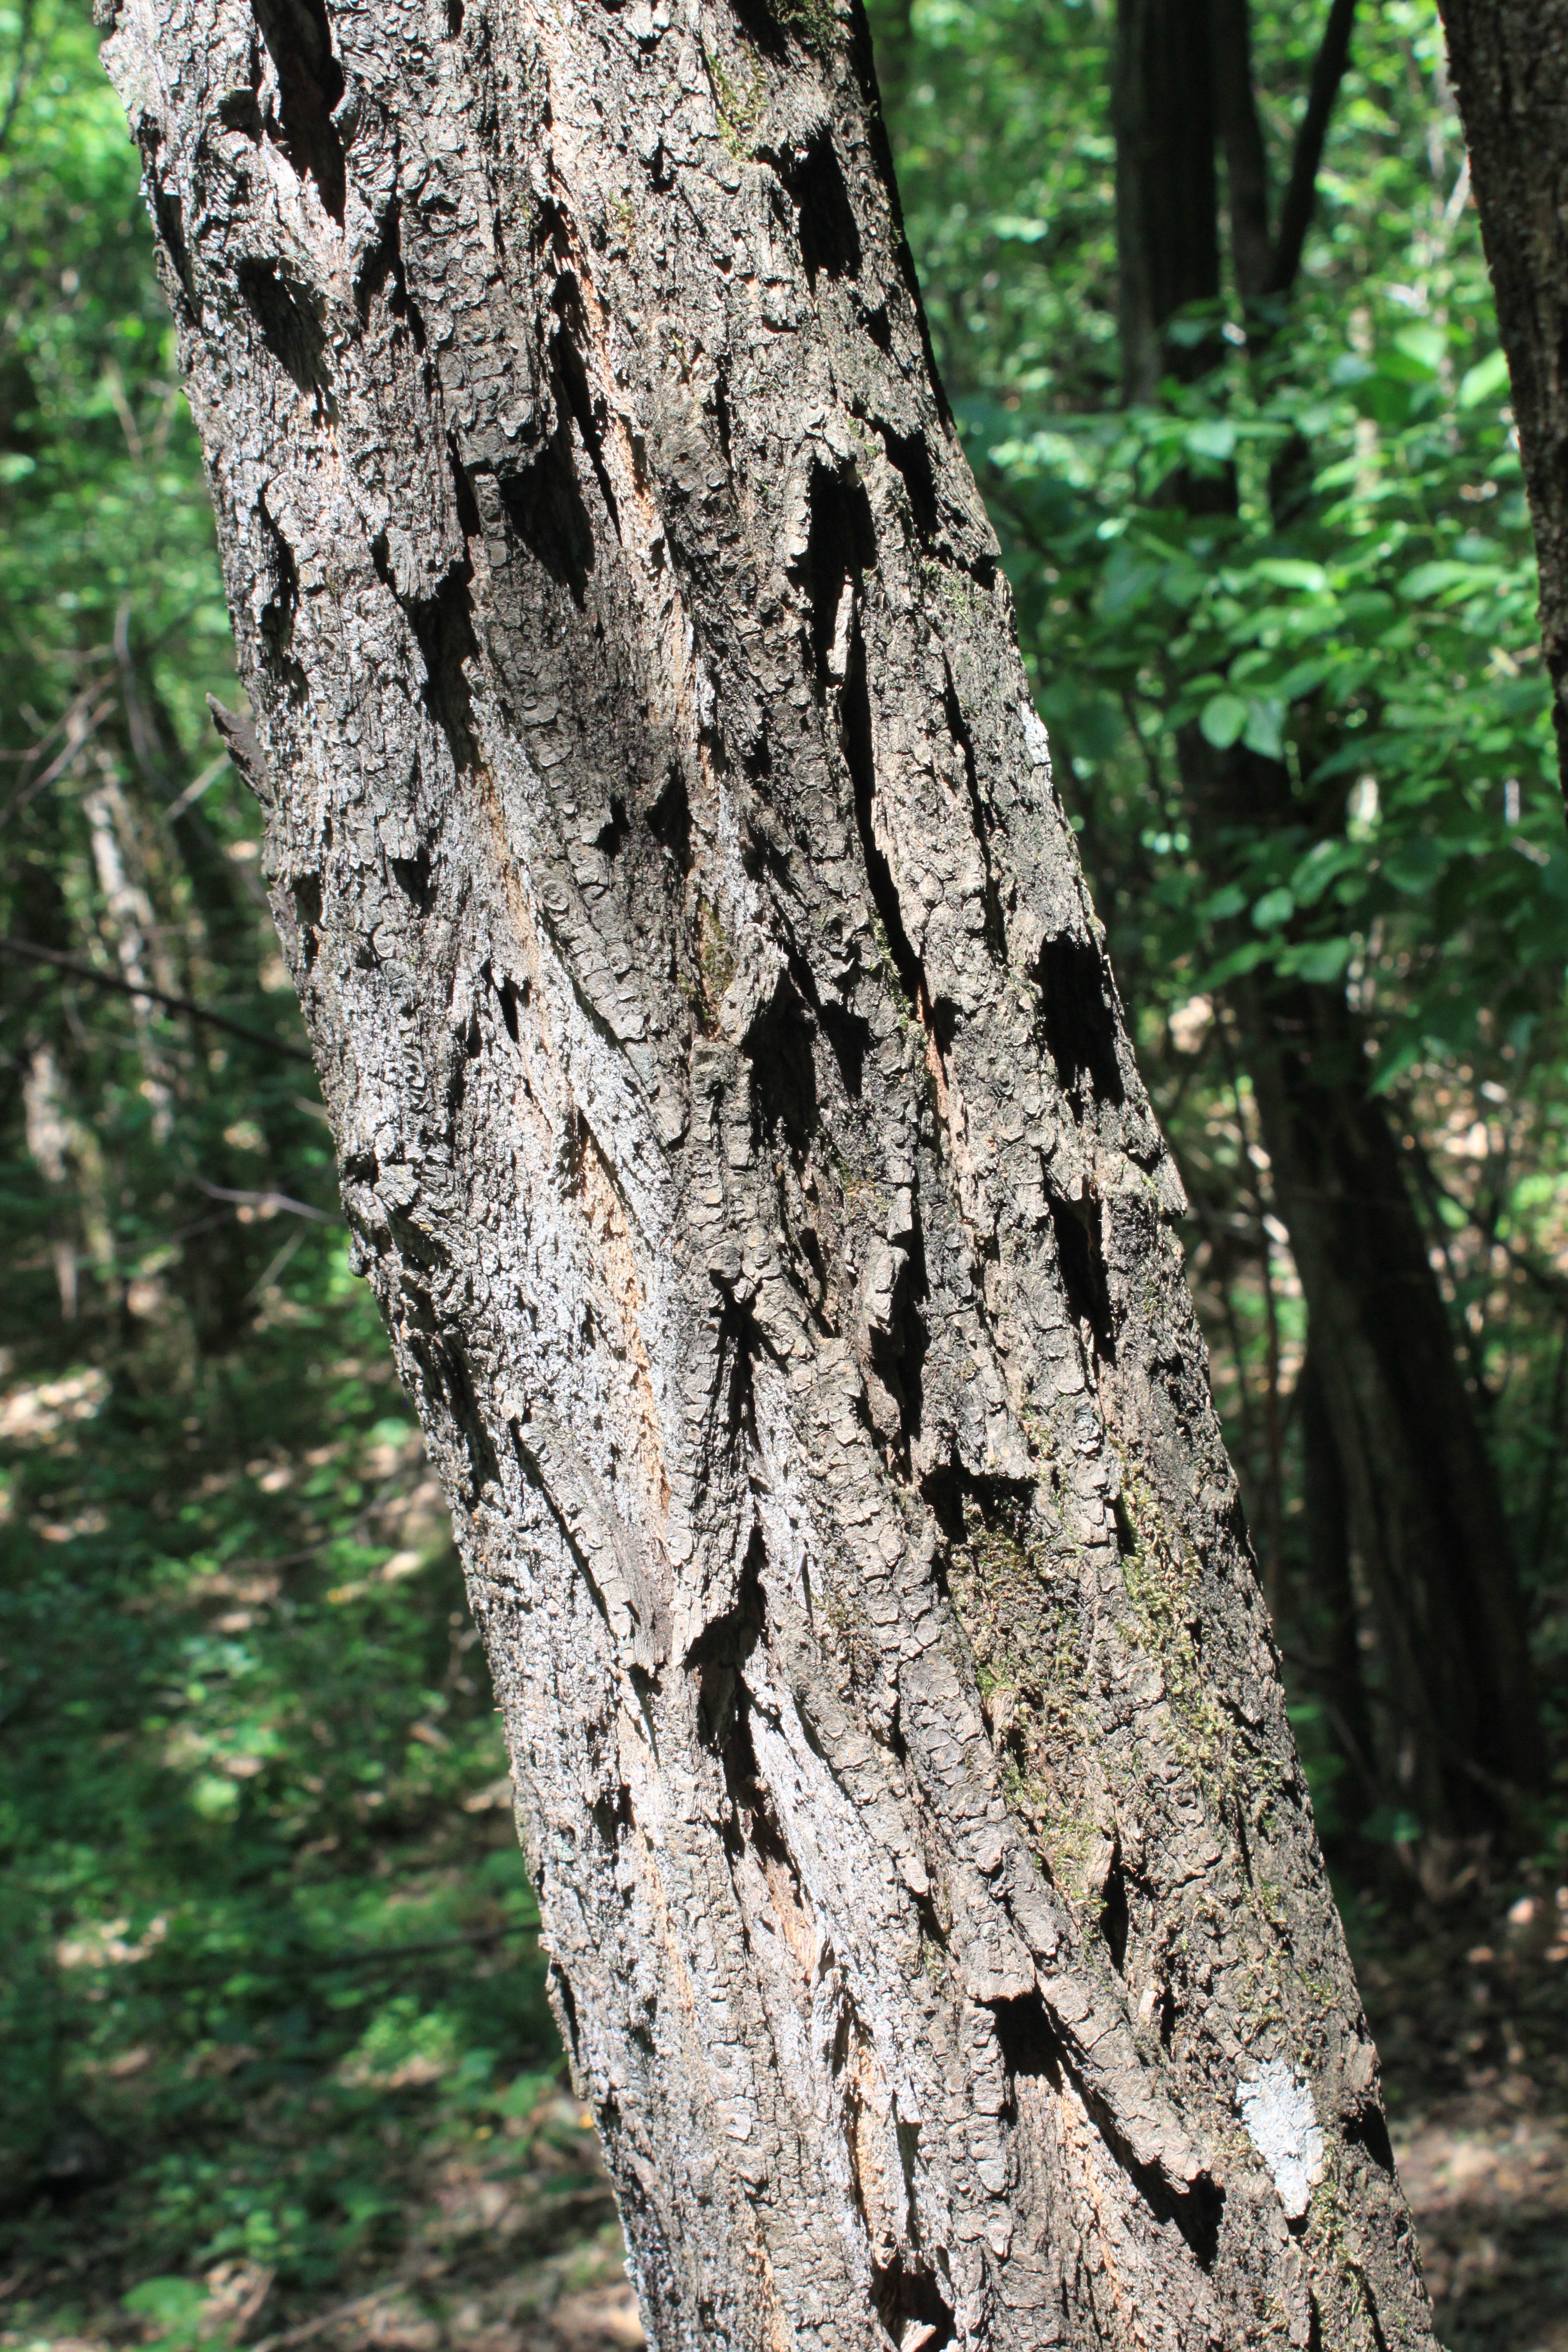
tree, nature, forest, branch, plant, wood, leaf, flower, trunk, bark, black, flora, plants, logs, deciduous, woodland, acacia, habitat, locust, flowering plant, robinia, natural environment, plant stem, woody plant, land plant